Ordination of women

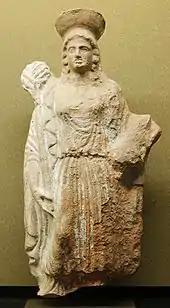
Female figure carrying a torch and piglet to celebrate rites of Demeter and Persephone (from Attica, 140–130 BCE)

In ancient Greek religion, some important observances, such as the Thesmophoria, were made by women. Priestesses, Hiereiai, served in many different cults of many divinities, with their duties varying depending on the cult and the divinity in which they served. Priestesses played a major role in the Eleusinian Mysteries, in which they served on many levels, from the High Priestess of Demeter and Dadouchousa Prietess to the Panageis and Hierophantides. The Gerarai were priestesses of Dionysus who presided over festivals and rituals associated with the god.